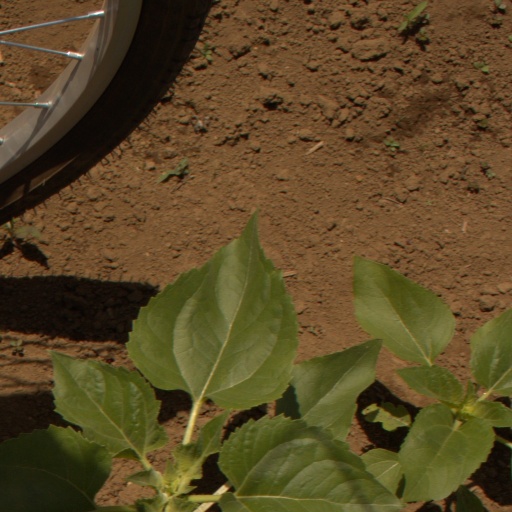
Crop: Jerusalem artichoke